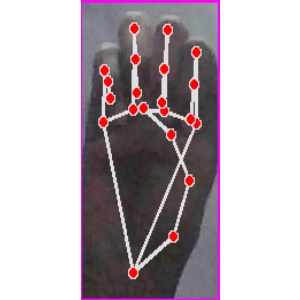
अक्षर: म